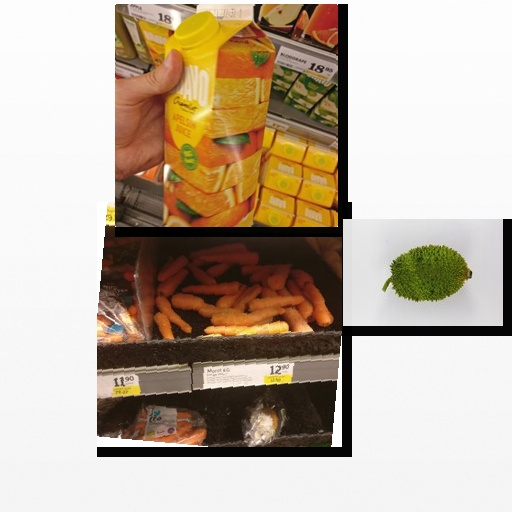
Food items: orange_juice, carrot, spiny_gourd